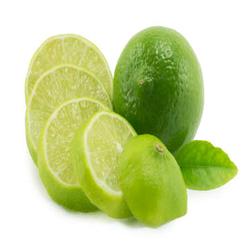
Label: Lemon